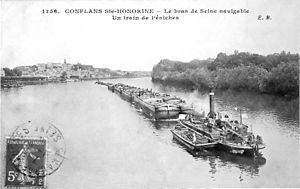
Carte postale de France - Département des Yvelines (78) - Conflans-Sainte-Honorine, le bras de Seine navigable - Un train de péniches - Editeur: E.M. Le toueur Paris de la Société Générale de Touage et de Remorquage (SGTR) et son convoi sur la Seine au début du XX ° siècle. Ce type de toueur à treuil magnétique (système Bovet) fonctionnait en toueur sur chaine en remontant le courant, et en remorqueur autonome à hélice à la descente (hors chaine, ce qui est le cas de la photo). La chaine s'étendait continument de Paris à Conflans, simplement posée en fond de rivière.
Le touage est une technique de traction pour les péniches sans moteur, mise au point par Eugène Bourdon en 1828.